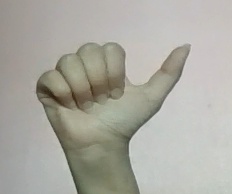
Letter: dhad